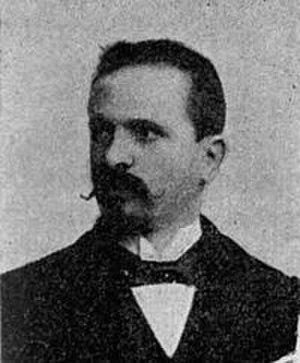
Luigi Morgari, né en 1857 à Turin, et mort en 1935, est un peintre italien, principalement de fresques sur des thèmes religieux.